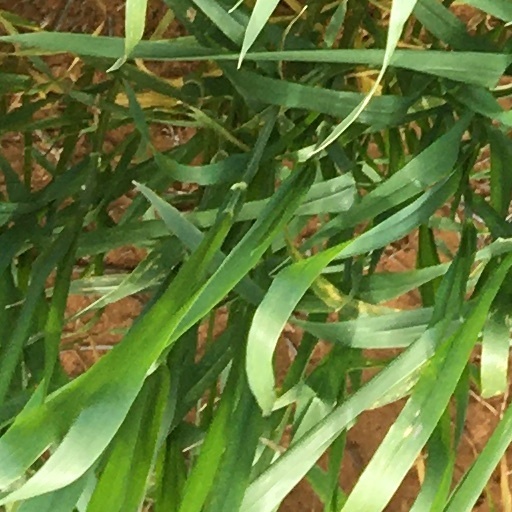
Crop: wheat